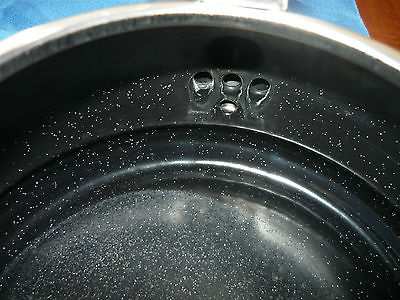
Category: kettle